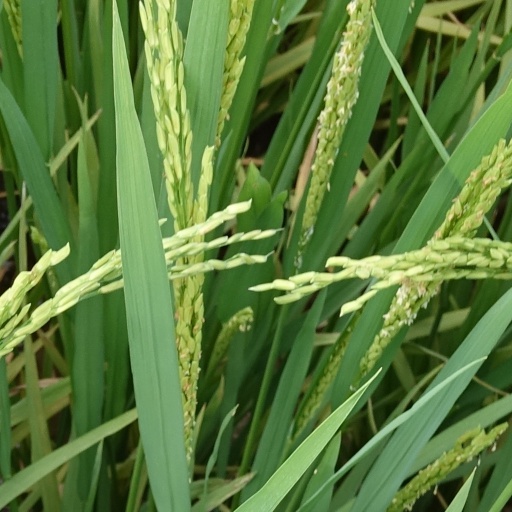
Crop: rice